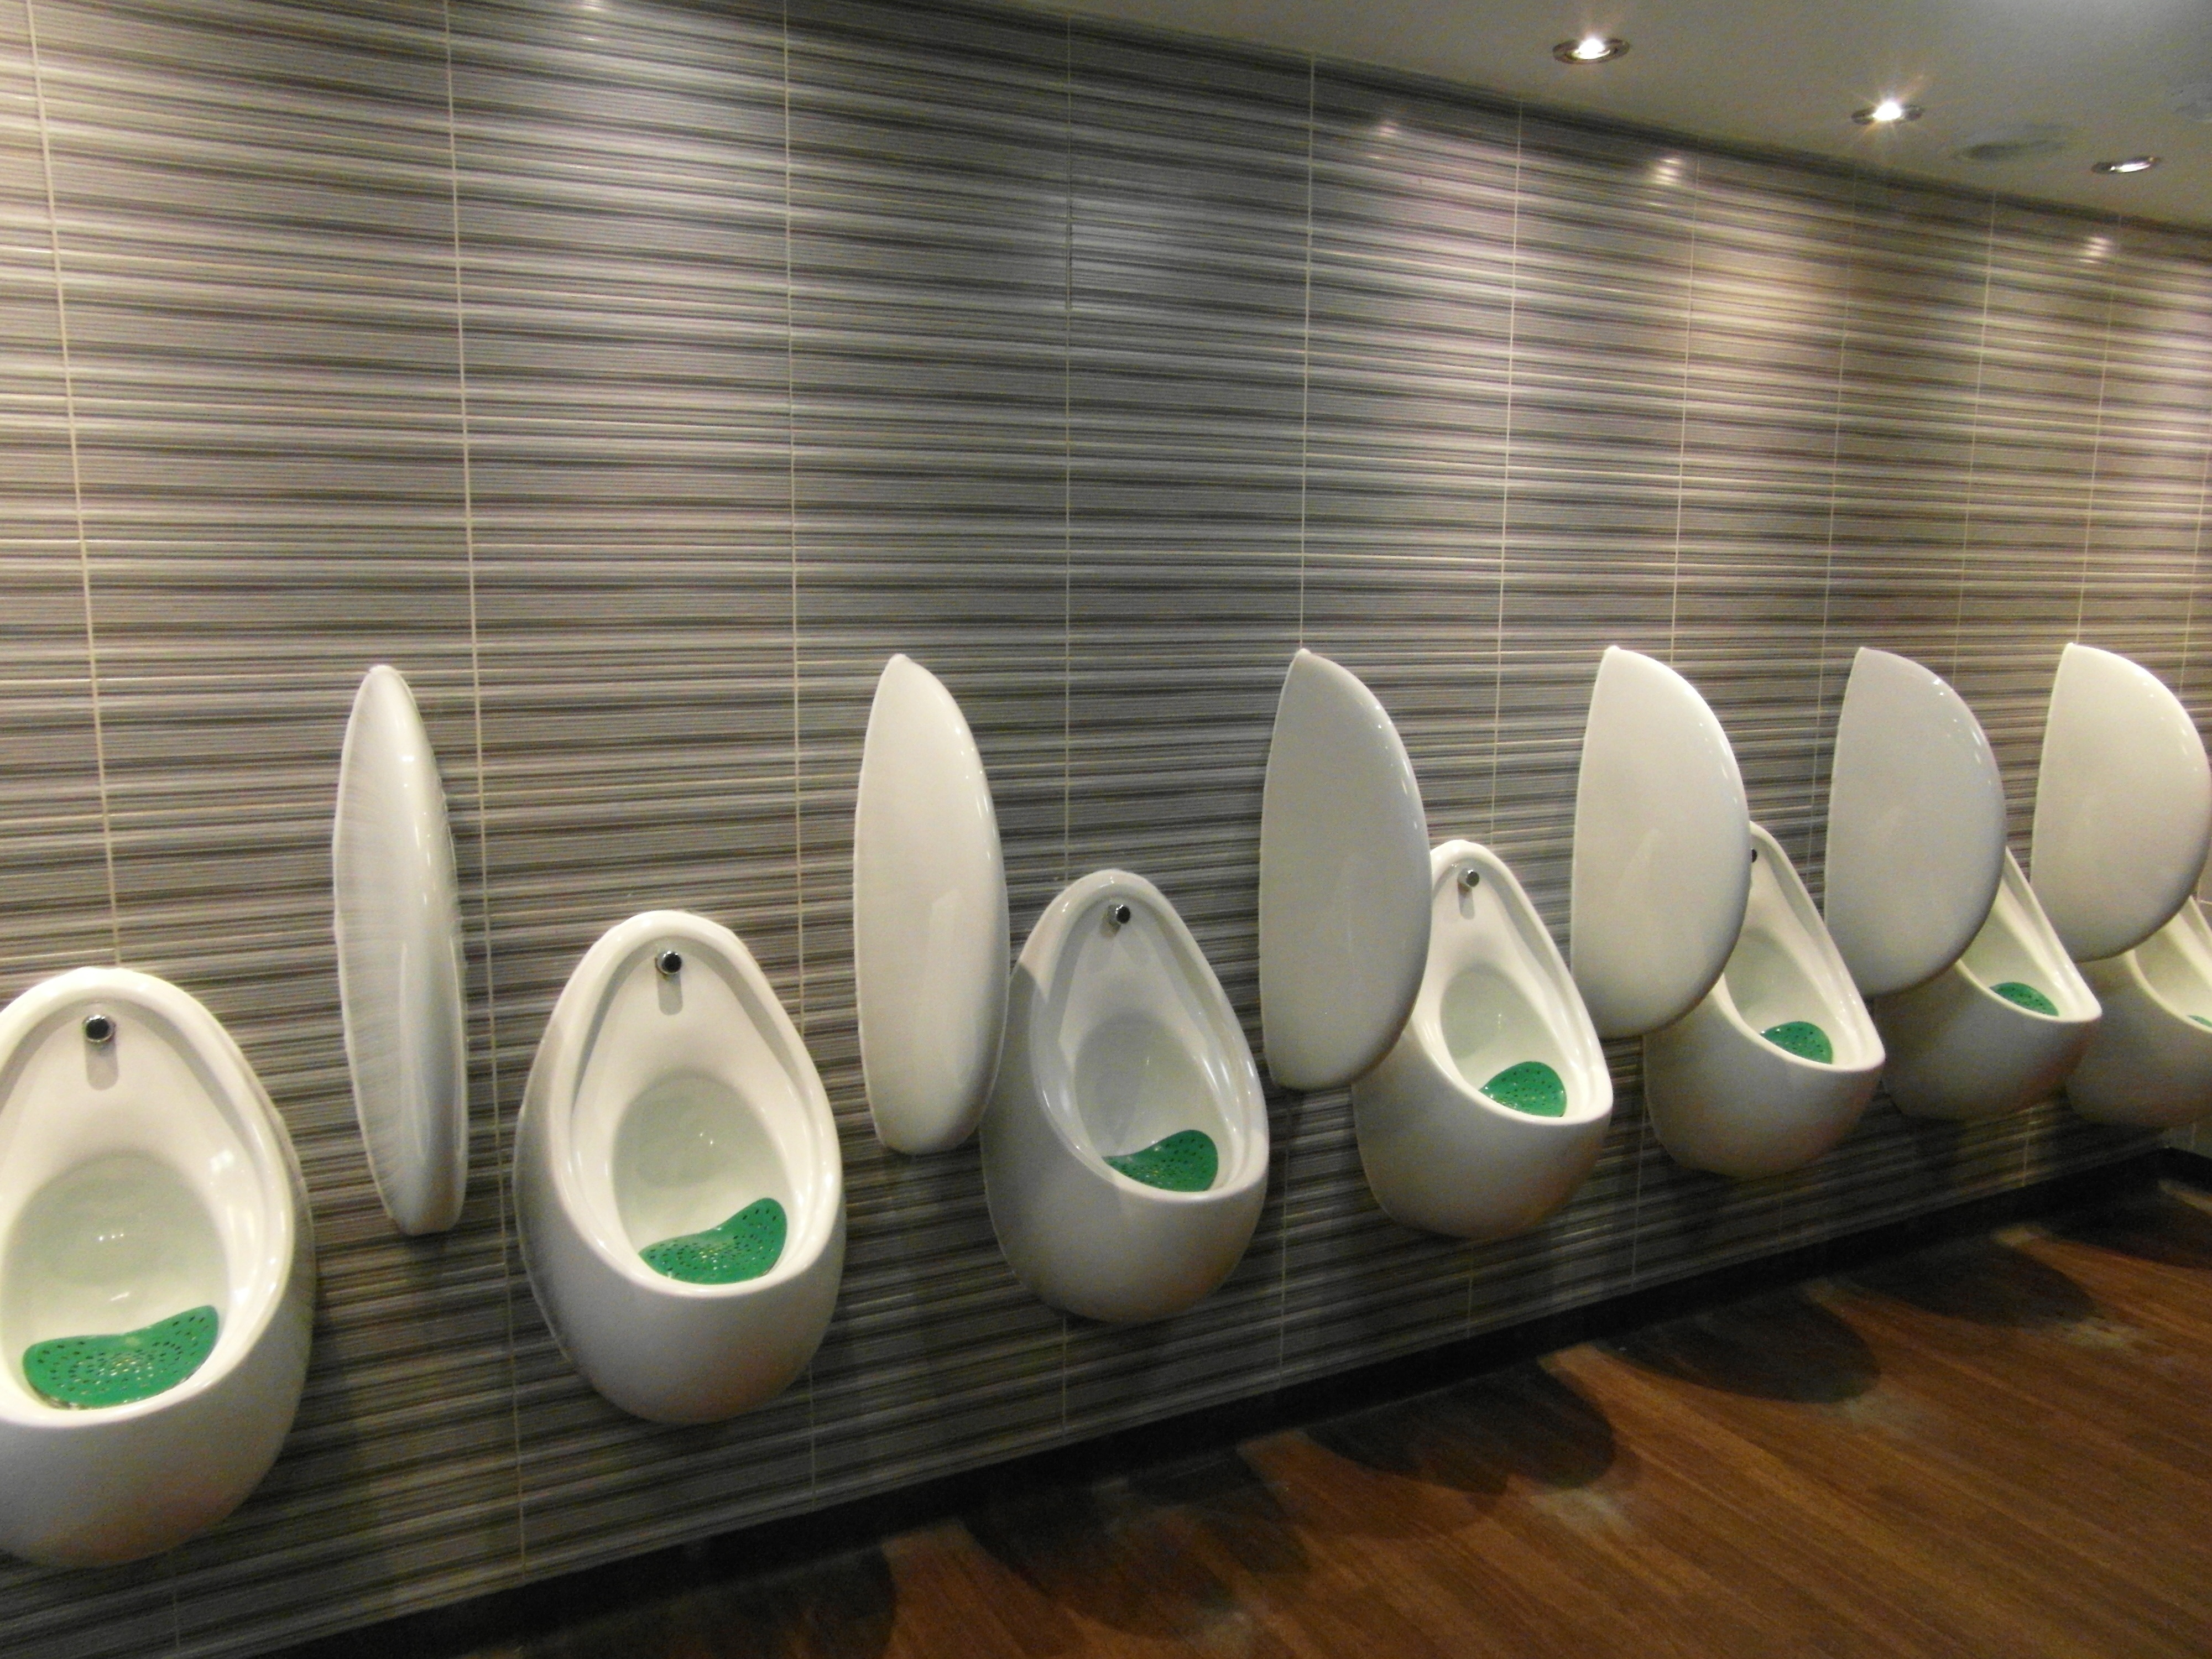
structure, male, ceiling, green, ceramic, toilet, empty, room, lighting, interior design, bathroom, restroom, lavatory, wc, public, gents, shape, washroom, urinal, gentlemen, latrine, urinate, pee, sanitary, window covering